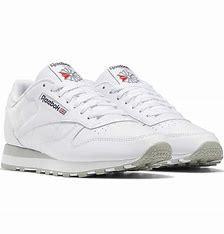
Brand: Reebok
Model: Cl Lthr